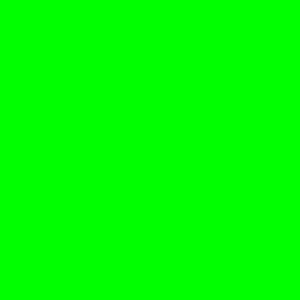
Le Tibet, ou anciennement Thibet, est une région de plateau située au nord de l'Himalaya en Asie, habitée traditionnellement par les Tibétains et d'autres groupes ethniques et comportant également une population importante de Hans et de Huis. Le Tibet est le plateau habité le plus élevé de la planète, avec une altitude moyenne de 4 900 m.